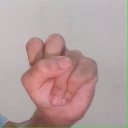
अक्षर: स